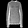
Label: Pullover